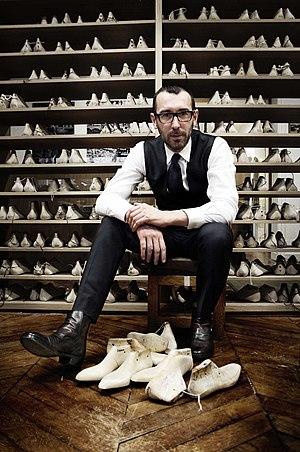
La maison Berluti est une entreprise française fondée en 1895 par l'Italien Alessandro Berluti qui fabrique des souliers et des articles de maroquinerie masculins. Berluti est aujourd'hui la propriété du groupe LVMH.